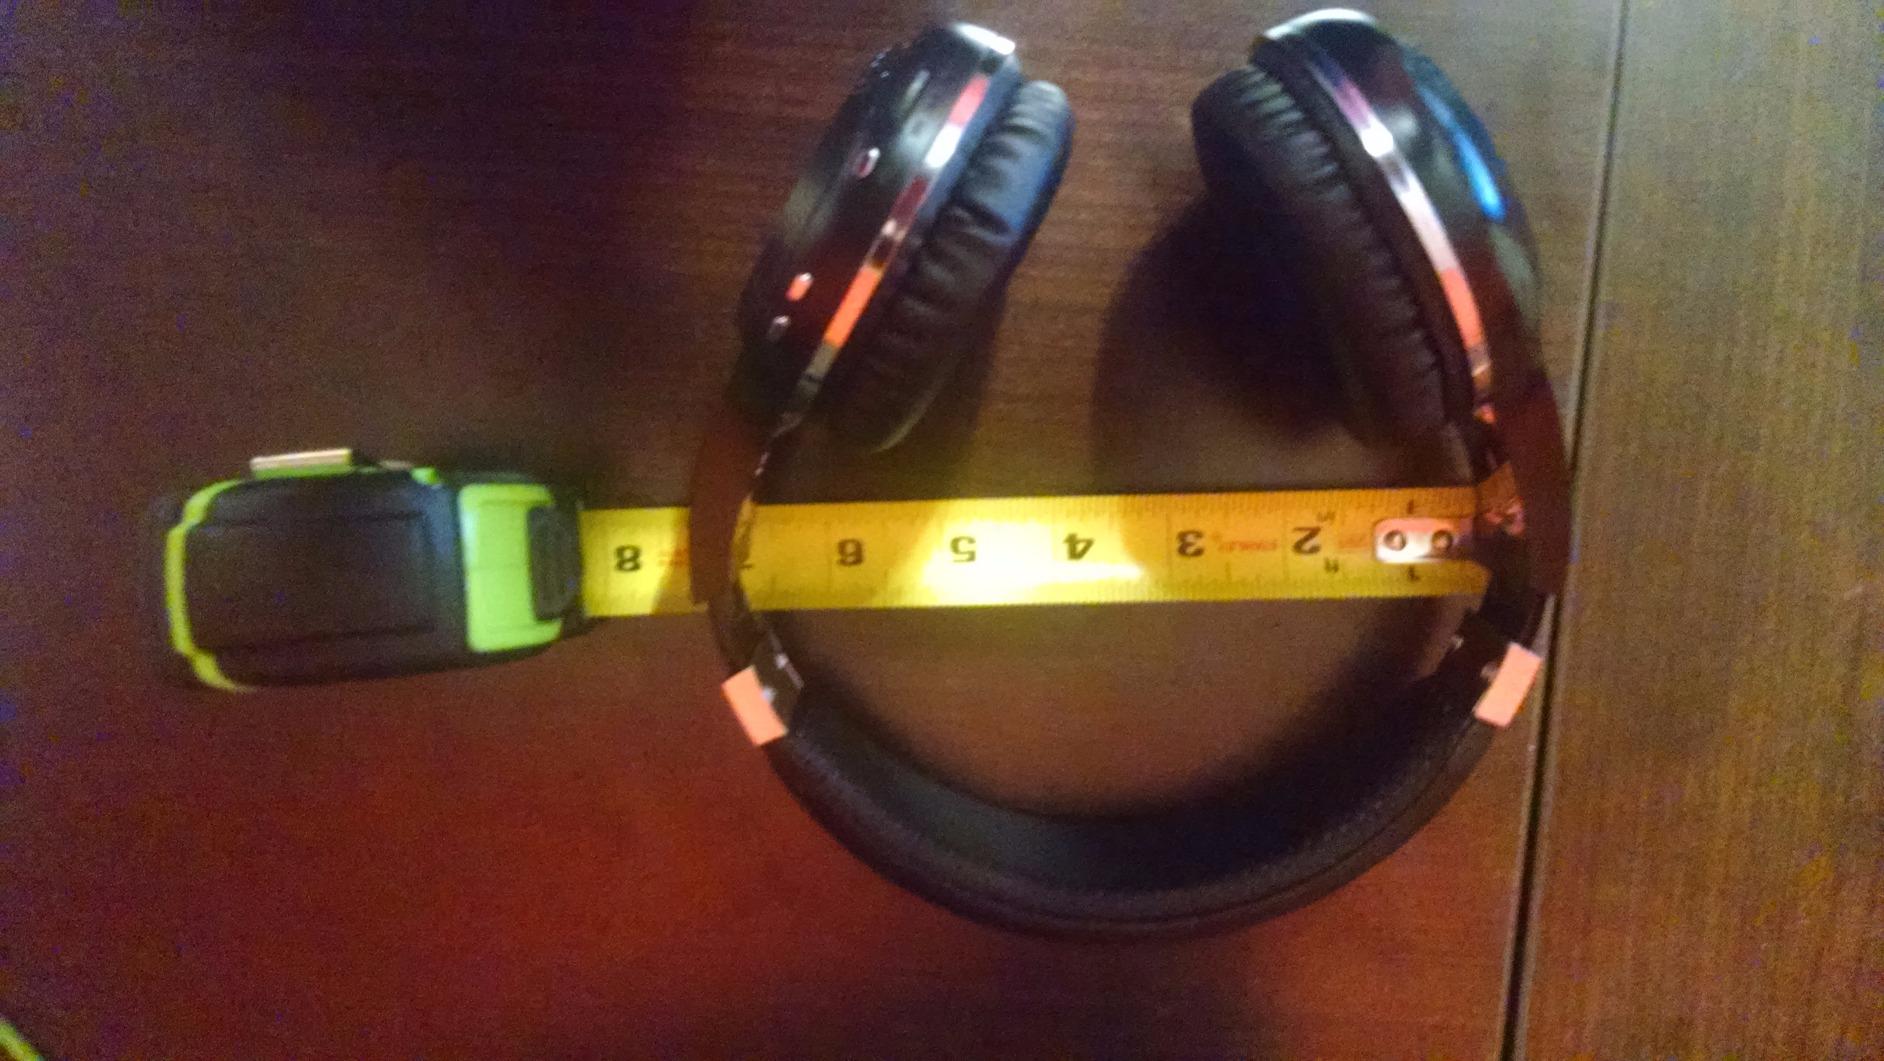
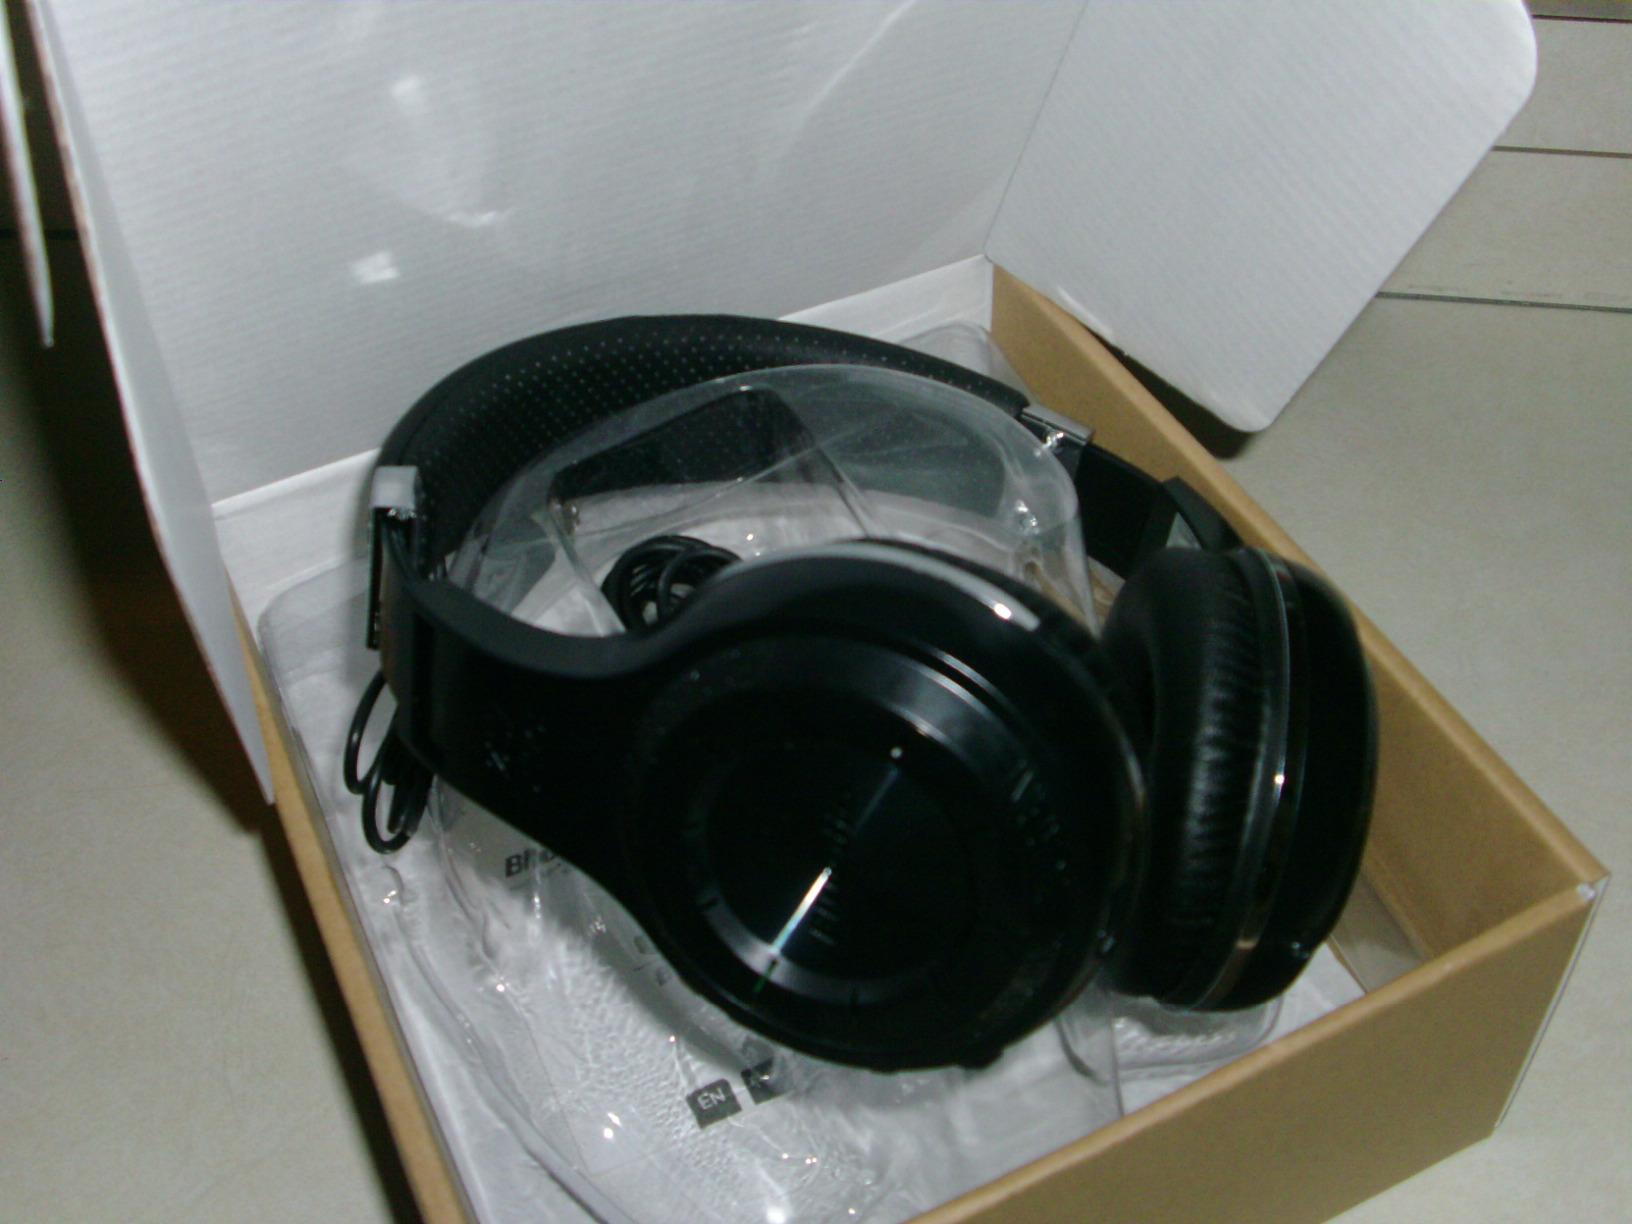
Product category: headphones
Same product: yes